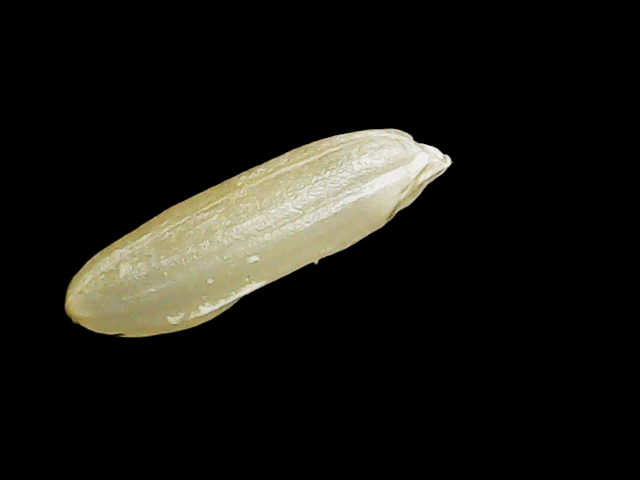
Rice variety: Binadhan14